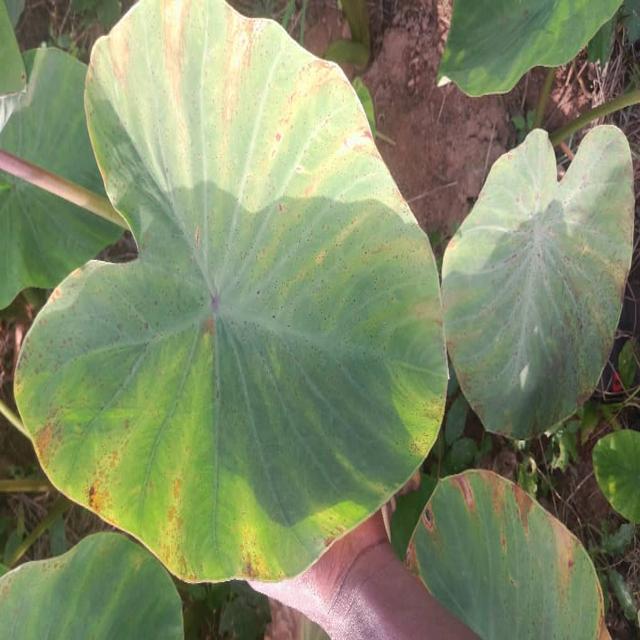
Label: Mid_Blight